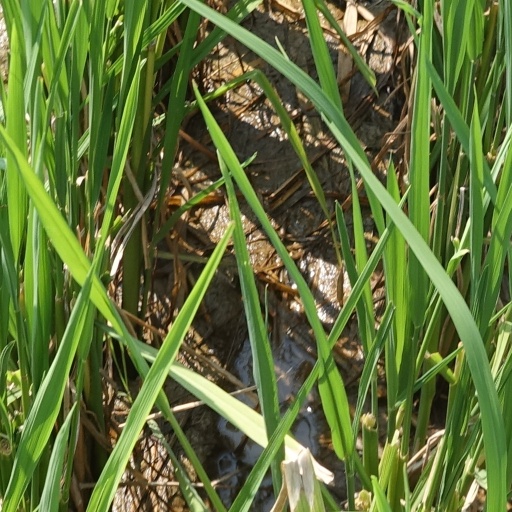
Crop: rice